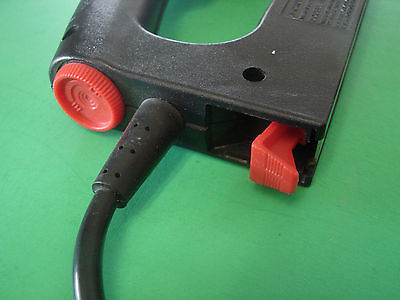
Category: stapler